Abbey of Chiaravalle della Colomba

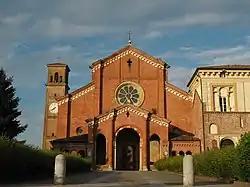
Facade of church

The founding documents for the Abbey date to 11 April 1136, when Arduino, the bishop of Piacenza, granted the monastery its lands. The abbey was also patronized by the Marquises Oberto Pallavicino and Corrado Cavalcabò. One tradition holds that the name "Colomba" or pigeon was attached due to a legend that a white pigeon had selected the site. But more likely the title "Santa Maria della Colomba" derives from the pigeon used to symbolize the annunciation of Mary's pregnancy. The abbey was founded soon after the other "Abbey of Chiaravalle", also called "Chiaravalle Milanese" was founded near Milan.